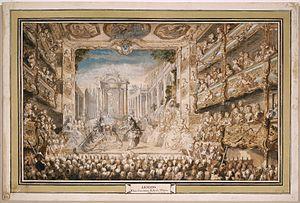
Le Théâtre du Palais-Royal sur la rue Saint-Honoré à Paris, était le théâtre situé dans l'aile Est du Palais-Royal, inauguré le 14 janvier 1641, avec une tragi-comédie de Jean Desmarets, Mirame.